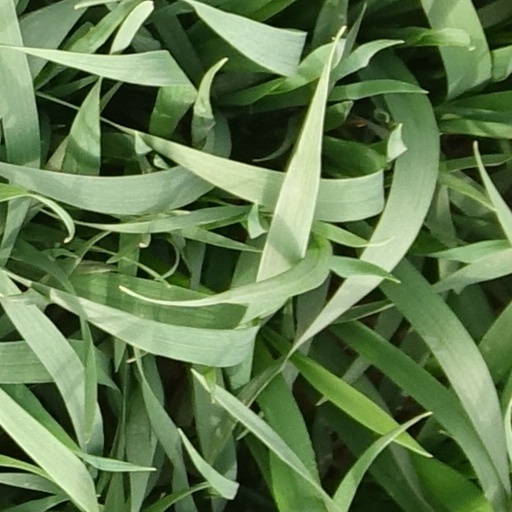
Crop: wheat